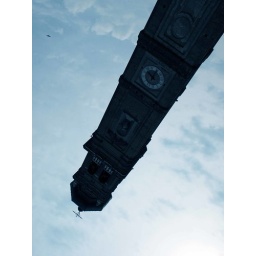
a bird in the sky